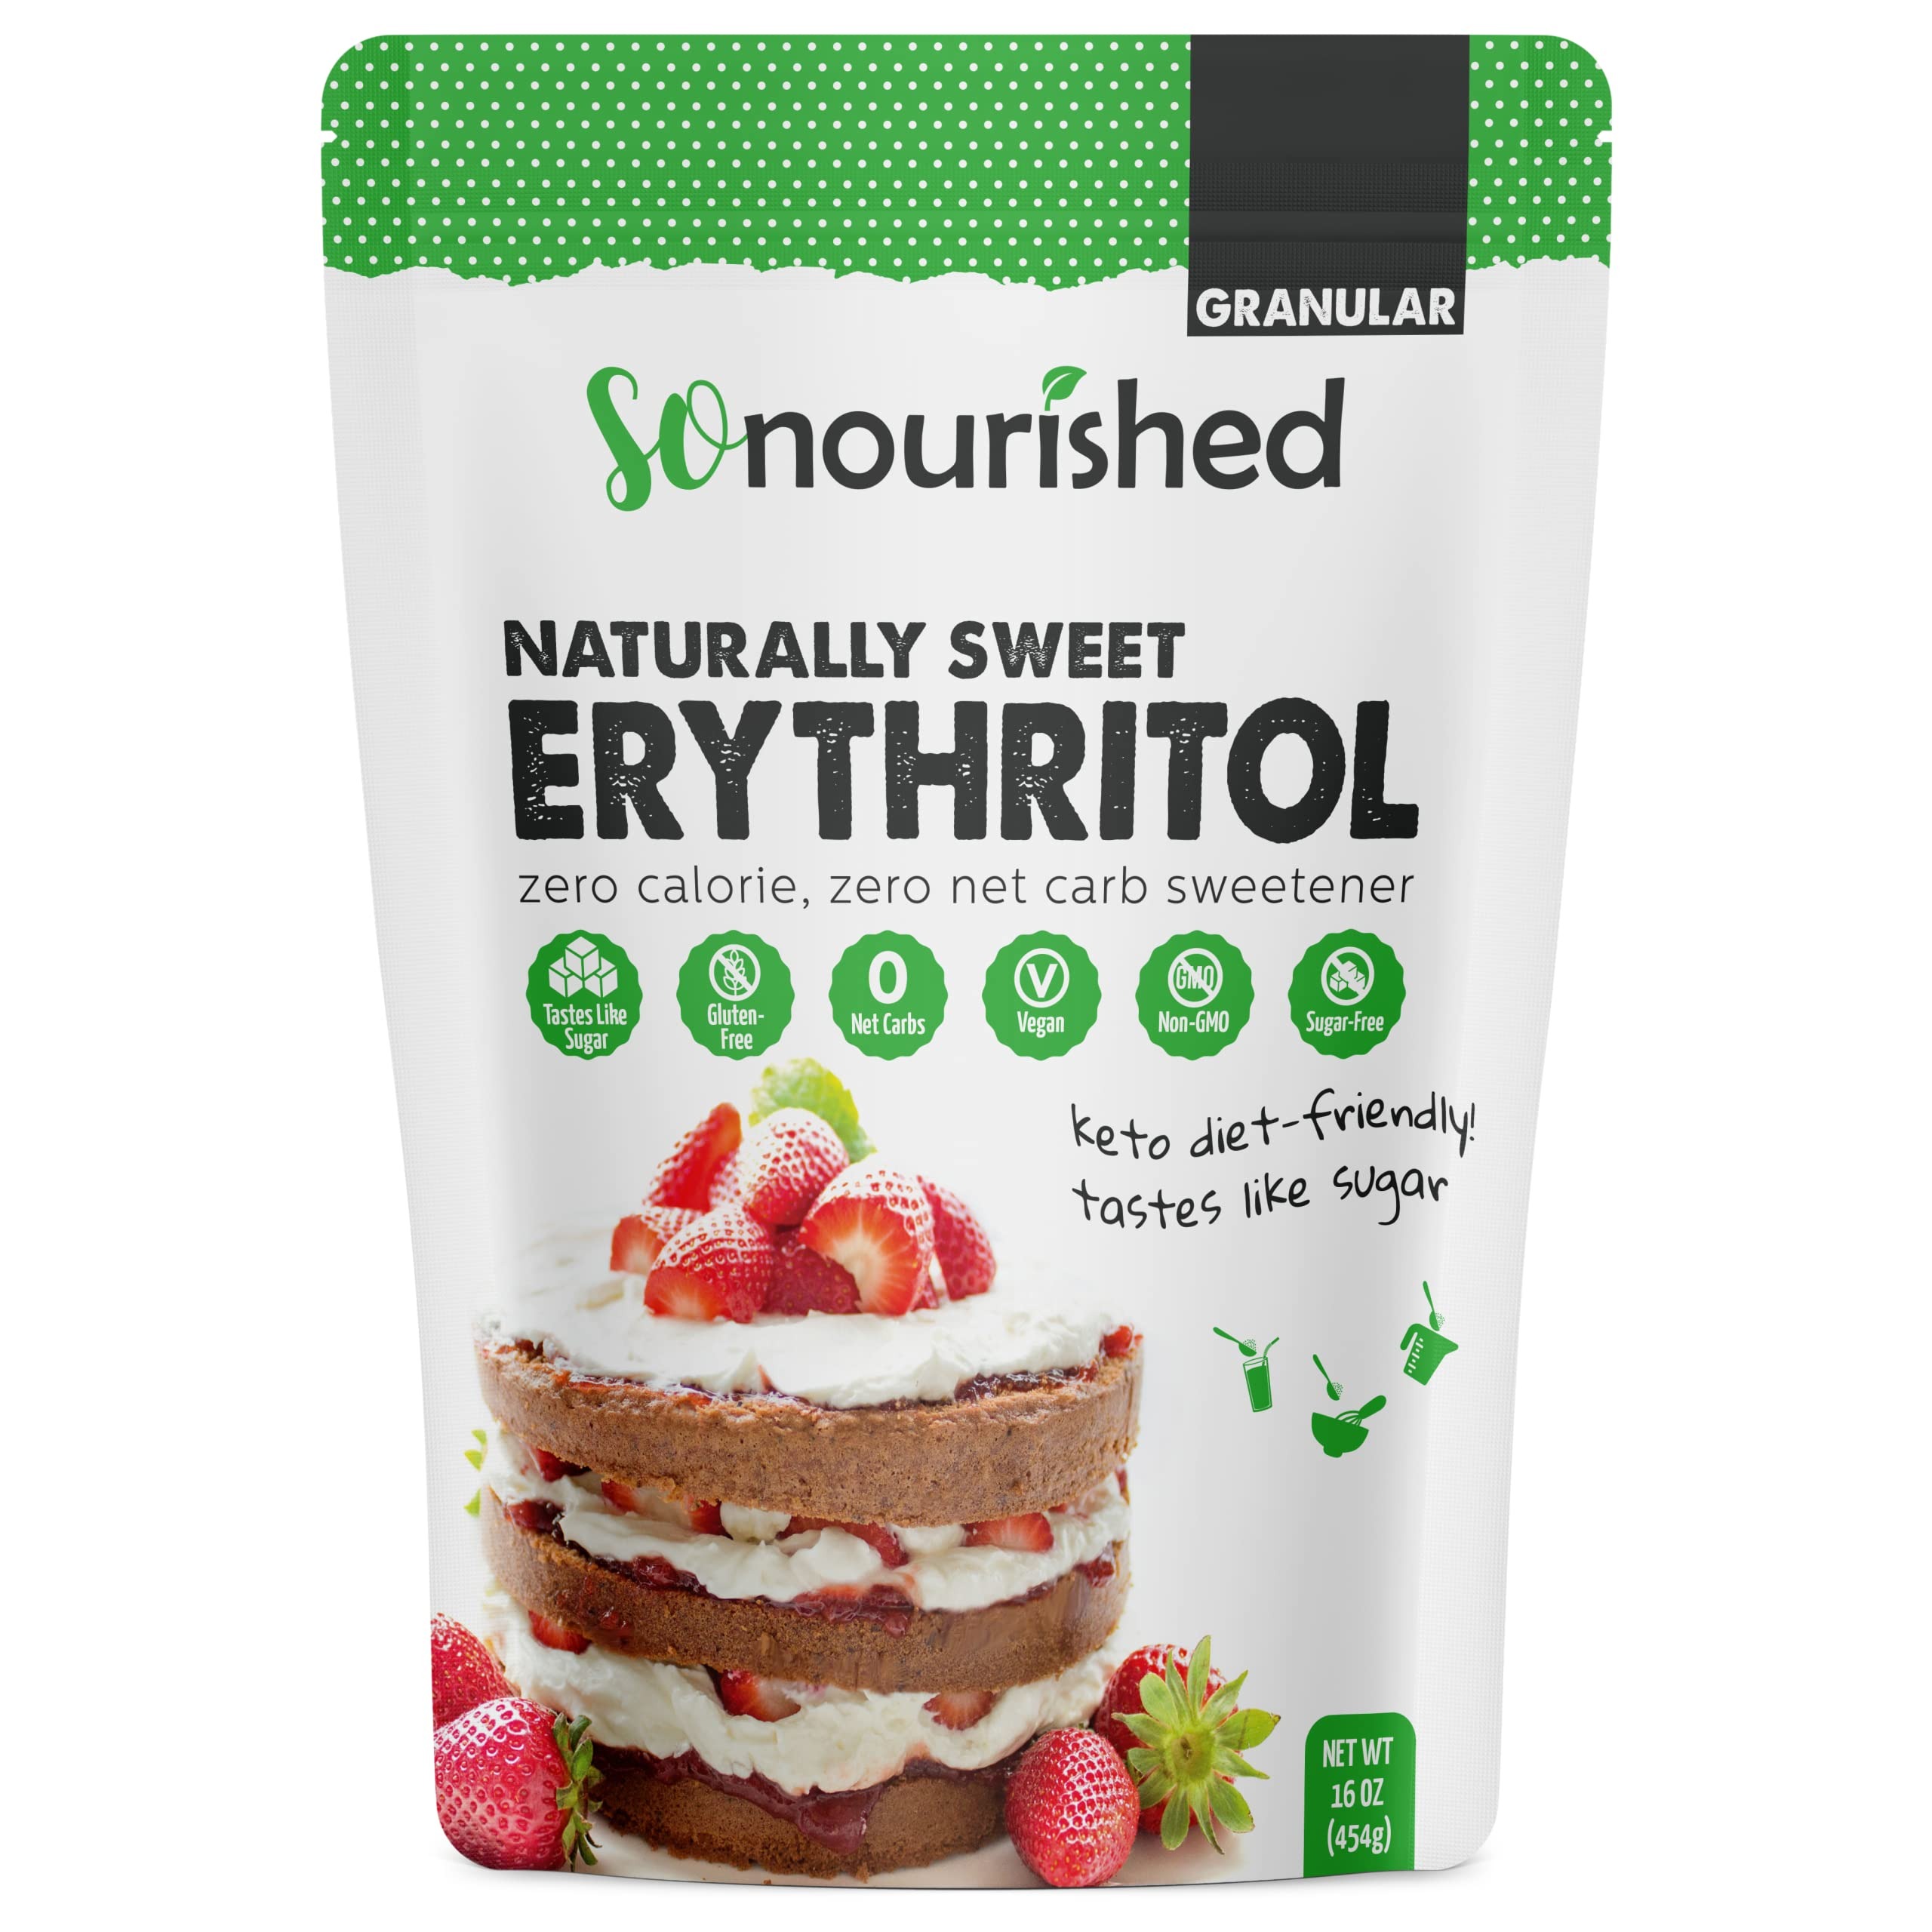
Item Name: Erythritol Sweetener Granular - Keto Sugar Substitute - 0 Calorie, 0 Net Carb, Non-GMO (1 lb / 16 oz)
Bullet Point 1: ZERO CALORIE & ZERO NET CARB - A keto sweetener that tastes and bakes like sugar
Bullet Point 2: NO BITTER AFTERTASTE - This erythritol is not only healthier than sugar, it also has almost no aftertaste. In a blind taste test you might mistake it for sugar.
Bullet Point 3: GLUTEN-FREE, VEGAN, NON-GMO & TOOTH-FRIENDLY!
Bullet Point 4: ZERO GLYCEMIC IMPACT - Suitable for Diabetics & Low Carb Dieters
Product Description: <b>What Is It?</b><br><br>Erythritol is a 0 calorie & 0 carb sweetener and sugar replacement used to add sweetness to just about anything!<br><br>It’s a part of the "sugar alcohol" family, which means it’s a derived extract from fruits and plants and passes through your body, untouched, much like fiber. Because it’s passed through, erythritol does not affect blood sugar in most people and has 0 net carbs. It's a great option for diabetics, low carb dieters and anyone looking to cut calories without sacrificing sweetness!<br><br><b>Erythritol VS Sugar</b><br><br>Erythritol is 70% as sweet as sugar and their flavors are very similar. Unlike most alternative sweeteners, there is no bitter or chemical aftertaste. Some say there is a mild cooling sensation. While sugar is a 68 on the glycemic index (GI) scale, erythritol is a 0! High glycemic foods cause blood sugar spikes, leading to more fat storage and hunger crashes.<br><br>Dentists love erythritol. Oral bacteria feed off of sugar but erythritol is shown to prevent plaque buildup, making it quite tooth-friendly!<br><br><b>Who Can Use It?</b><br><br>Anyone looking to reduce their sugar intake, lose weight or improve their health can benefit from using erythritol as a sugar substitute. It’s a favorite among low-carb dieters, as well as sugar-free and paleo bakers. Plus, it’s proven safe for kids and pets too!<br><br><b>How Do You Use It?</b><br><br>Use erythritol just as you would sugar in cooking, baking and sweetening drinks like tea and coffee. We recommend 1 1/3 cup of erythritol for every 1 cup of sugar in recipes. A teaspoon or two in your coffee works like a charm. Feel free to play around with the proportions and use erythritol to your specific taste.
Value: 16.0
Unit: Ounce

Price: 22.3